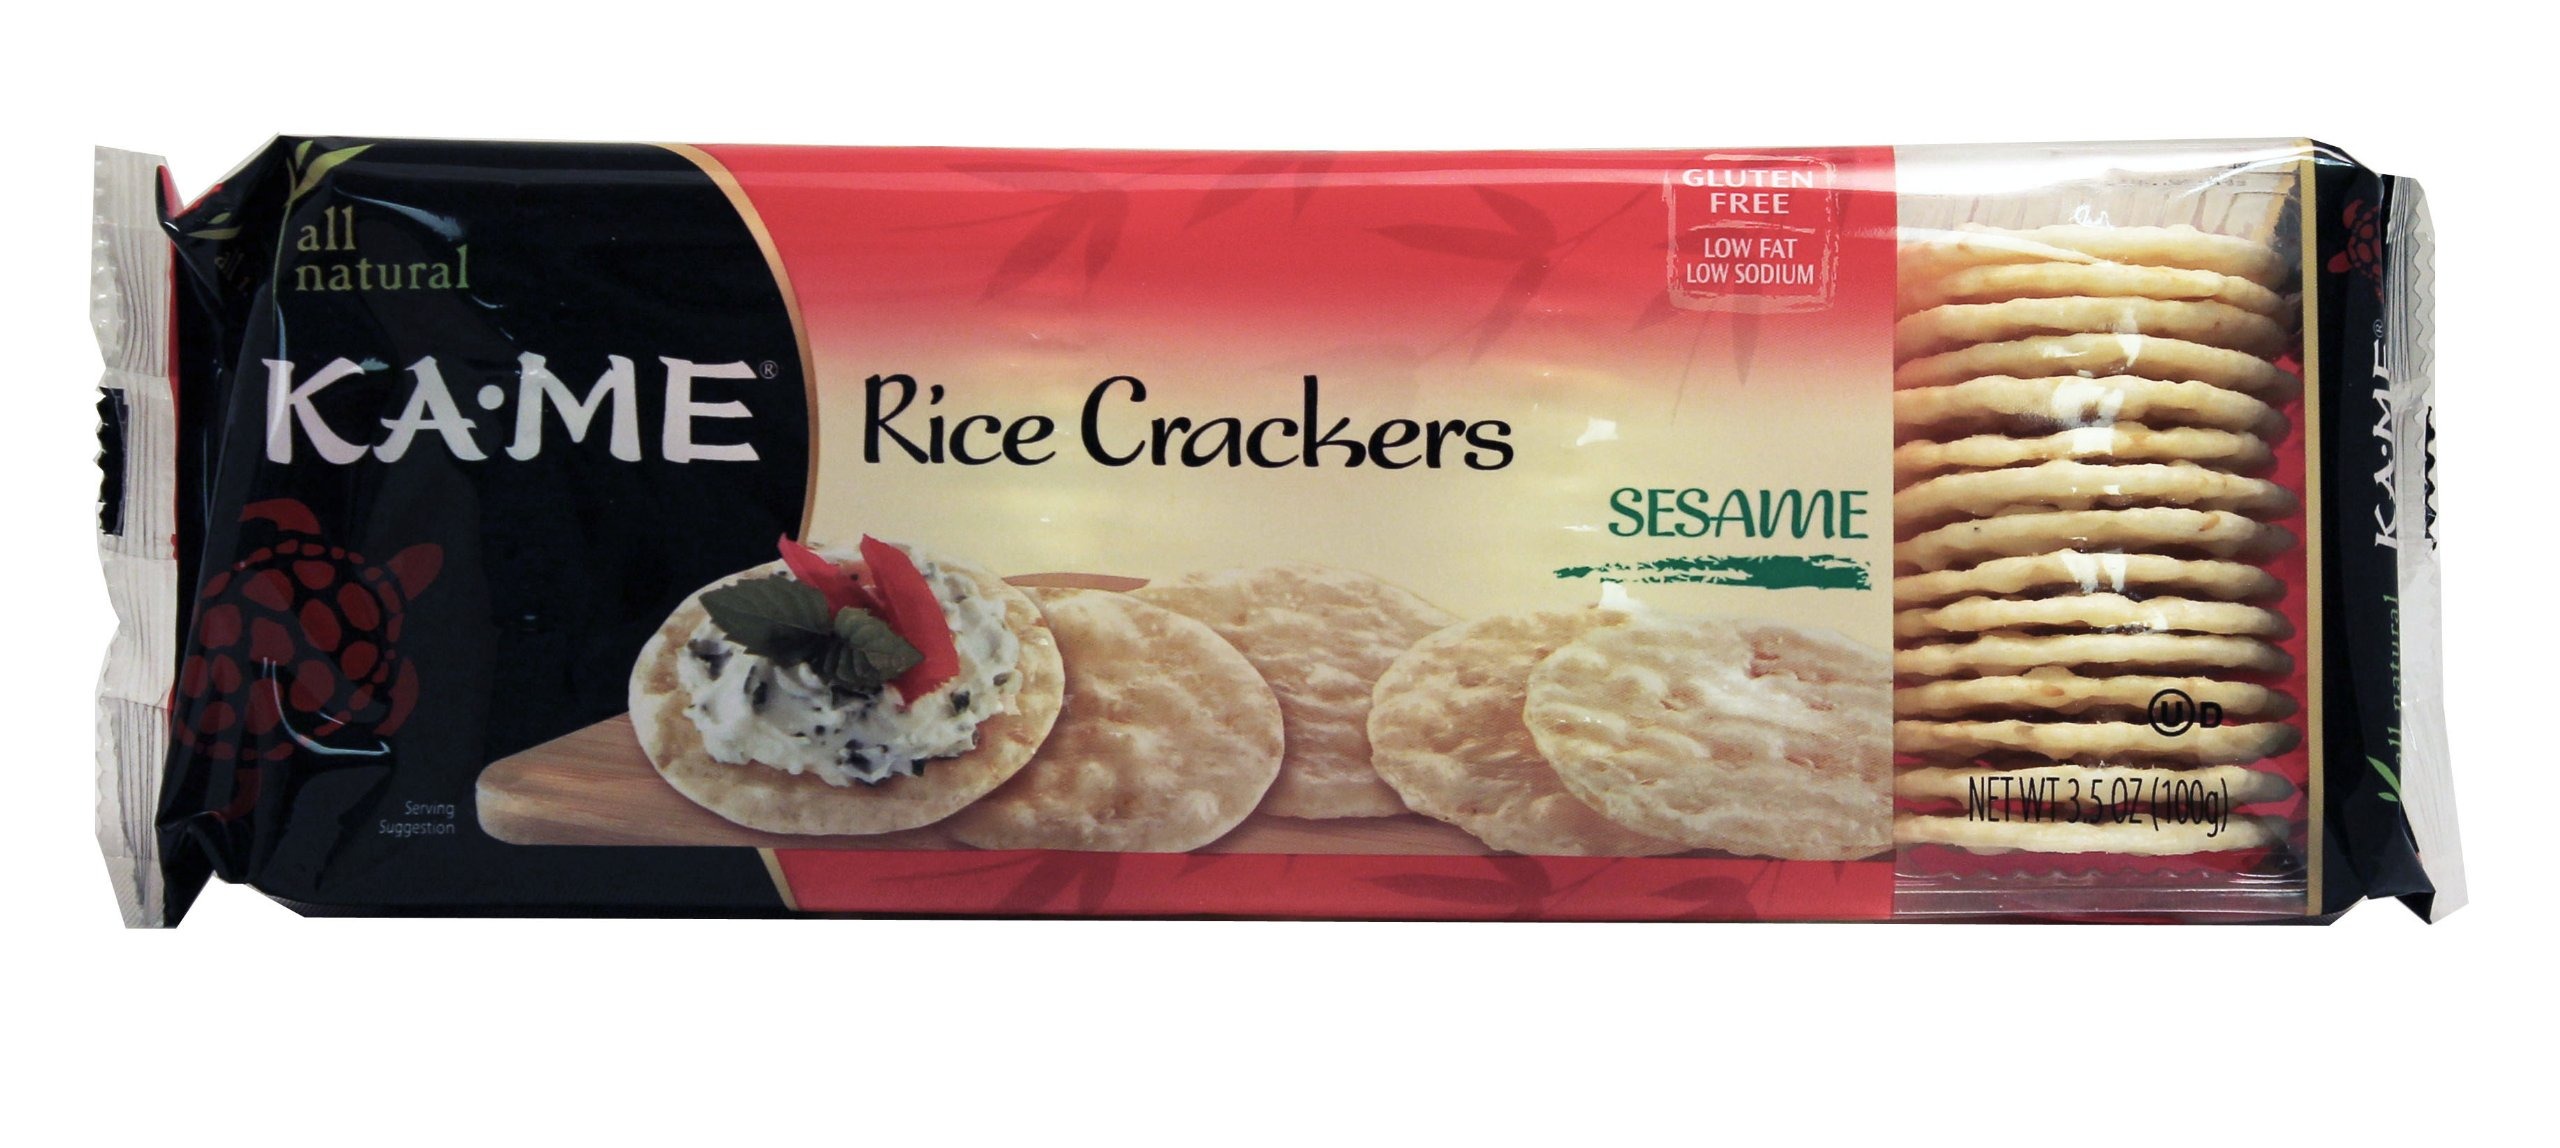
Item Name: Rice Cracker Sesame 3.50 Ounces (Case of 12)
Bullet Point 1: 3.5 Ounces
Bullet Point 2: Serving Size:
Bullet Point 3: Gluten Free
Product Description: Known in Japan as Rice Sembei, rice-based crackers are the most traditional - and popular - of Japanese snacks. KAME Rice Crackers contain no artificial flavors or colors, are gluten-free and subtly seasoned with traditional Asian flavors and contemporary spices. Our Sesame Rice Crackers can be enjoyed on their own, or served with cheese or dips.
Value: 12.0
Unit: Count

Price: 29.99